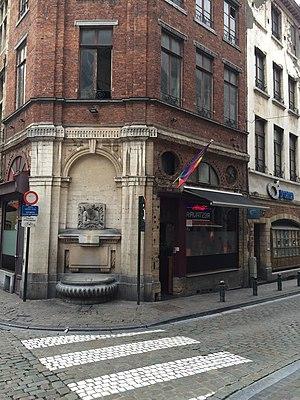
Un bar gay est un bar dont la clientèle est exclusivement, ou est de manière prépondérante, gay ou lesbienne, et qui est souvent l'épicentre de la culture gay. Il ne faut cependant pas les confondre avec les bars gay-friendly qui sont simplement des lieux où l'homosexualité est admise sans concession. Ces dernières années, avec le développement des réseaux sociaux et l'acceptation croissante des homosexuels dans la société, leur importance dans la communauté gay a diminué significativement.